Samuel McChord Crothers

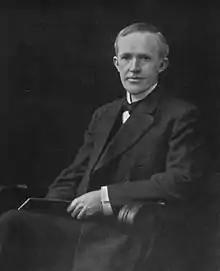
Portrait of Samuel McChord Crothers.

Samuel McChord Crothers (June 7, 1857 in Oswego, Illinois–November 1927) was an American Unitarian minister with The First Parish in Cambridge. He was a popular essayist.